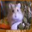
Label: hamster